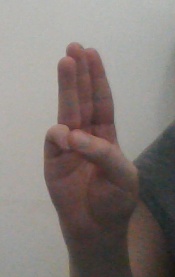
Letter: thaa